Orangutan Foundation International

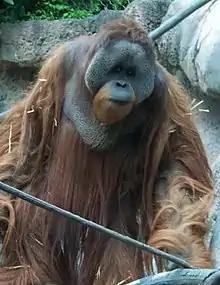
OrangutanP1

Originally called the Orangutan Research and Conservation Project, OFI was founded by Galdikas and former husband Rod Brindamour in 1986. The couple started the project to study the ecology and behavior of wild orangutans. The focus later turned towards conservation, protection, rehabilitation, and education of orangutans. The OFI's research facilities are located in the Indonesian owned part of Borneo, the third largest island in the world. Camp Leakey is where the research on orangutans is conducted and also where rehabilitated orangutans are released.